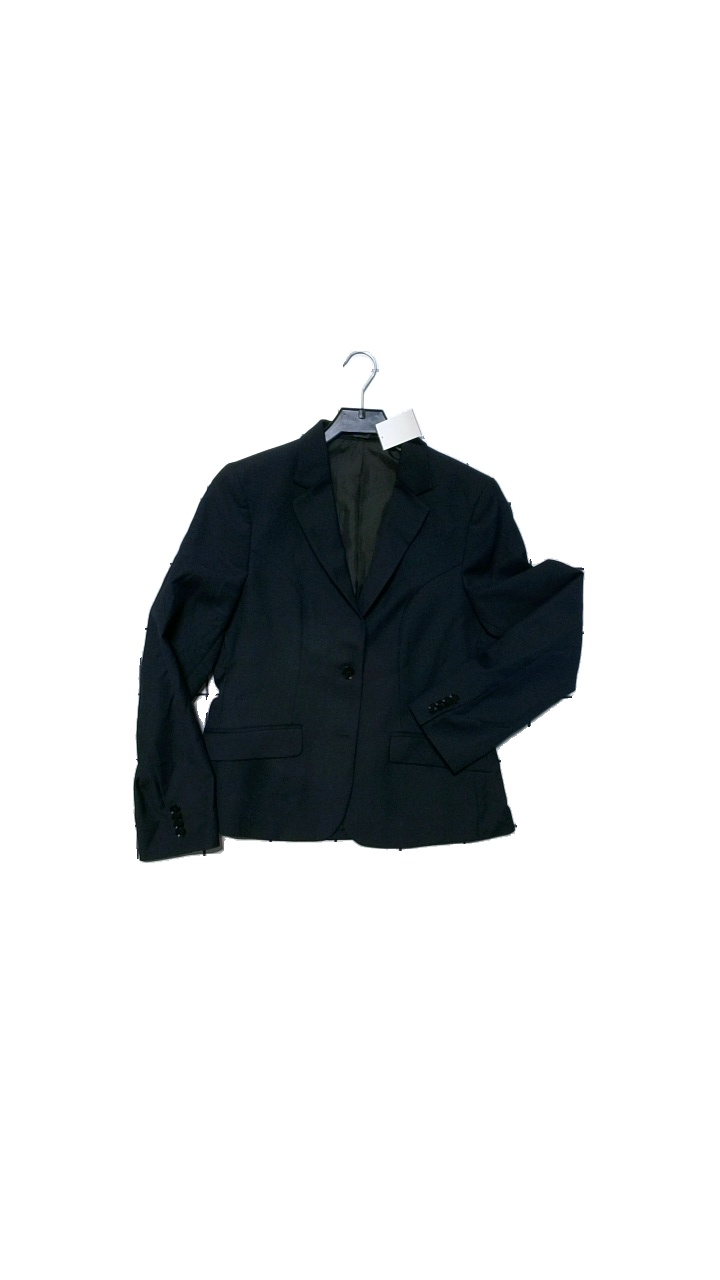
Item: Blazer (Ladies)
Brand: Ted Bernhardtz
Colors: Blue
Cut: Regular
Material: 54%Polyester,44%Ull.2%Elastan
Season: All
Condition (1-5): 3
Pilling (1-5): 4
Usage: Reuse
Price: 50-100